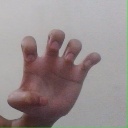
अक्षर: झ